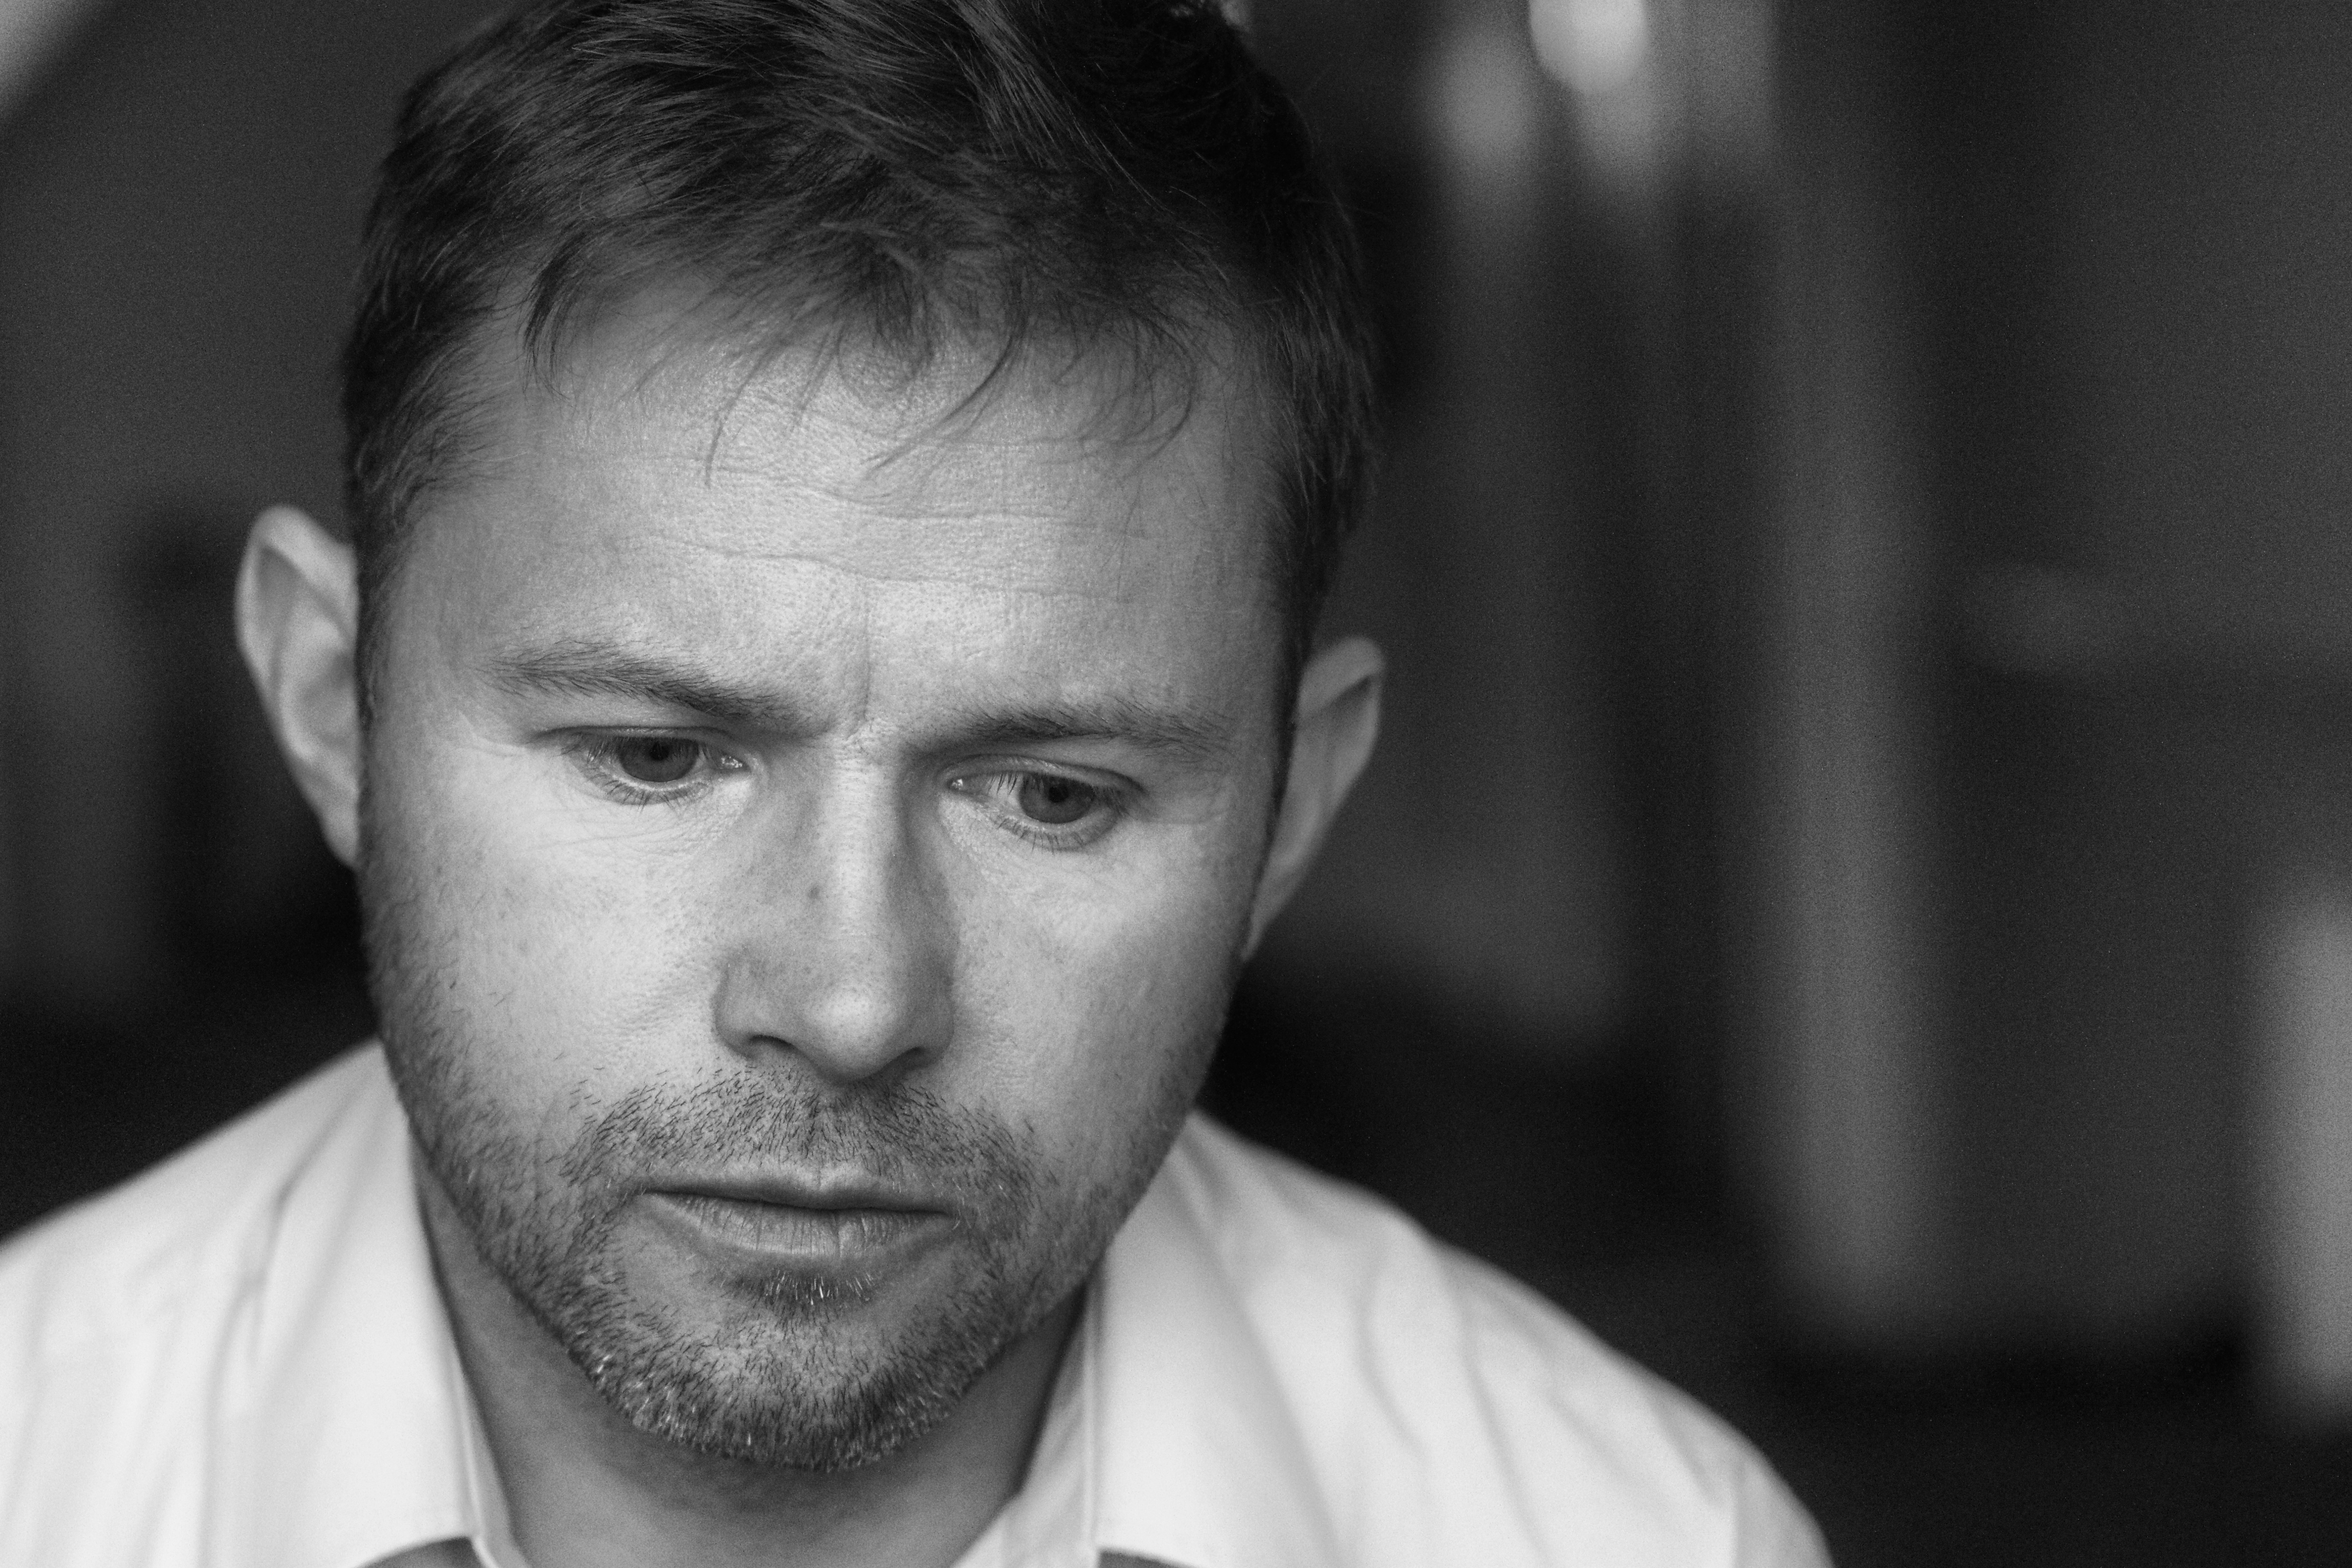
man, person, black and white, hair, white, photography, male, portrait, black, monochrome, facial expression, hairstyle, smile, close up, face, eye, head, jonathanworth, monochrome photography, portrait photography, facial hair